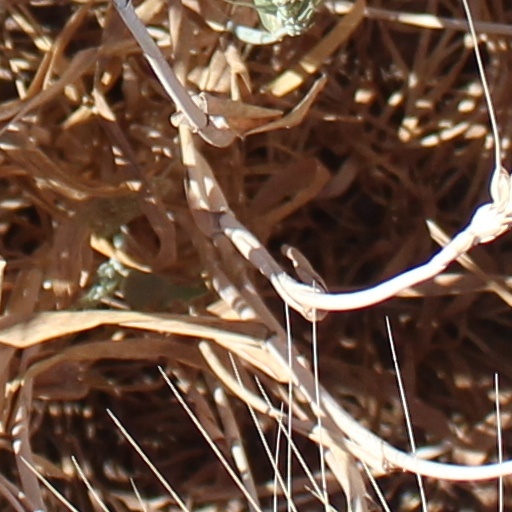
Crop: wheat